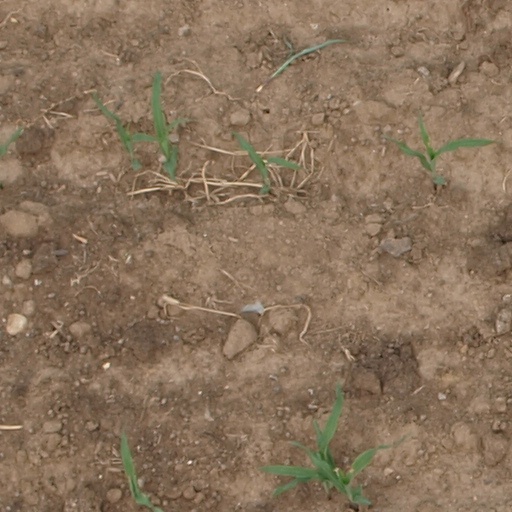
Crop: maize; corn